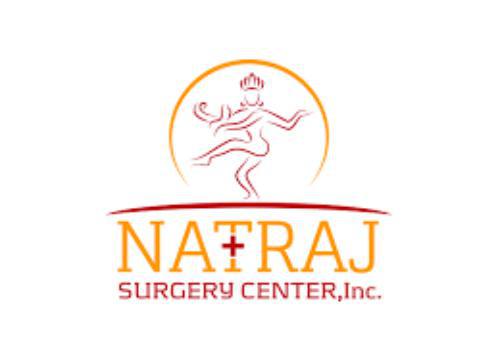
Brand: nataraj
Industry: Transportation